USS Vicksburg (CL-86)

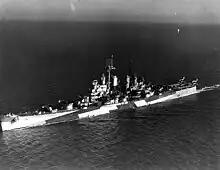
"Vicksburg" underway off the East Coast of the United States early in her career

"Vicksburg" was built by the Newport News Shipbuilding & Dry Dock Company of Newport News, Virginia. She was laid down on 26 October 1942, originally under the name "Cheyenne", but was launched as "Vicksburg" on 14 December 1943 with the hull number CL-86. The ship's name was changed after one of her sisters, which had initially been given the name "Vicksburg", was renamed to commemorate the heavy cruiser of the same name that had been sunk at the Battle of Sunda Strait in 1942. After completing fitting-out work, "Vicksburg" was commissioned on 12 June 1944. Work to prepare the ship to go to sea lasted into July, when she began her initial sea trials in Chesapeake Bay. On 7 August, she got underway for her shakedown cruise that took the ship as far south as the British West Indies and included training operations in the Gulf of Paria from 12 to 30 August. During this period, she was based in Trinidad. She also conducted shooting practice at the target range off Culebra, Puerto Rico, before departing to return to the United States, escorted by the destroyers and .